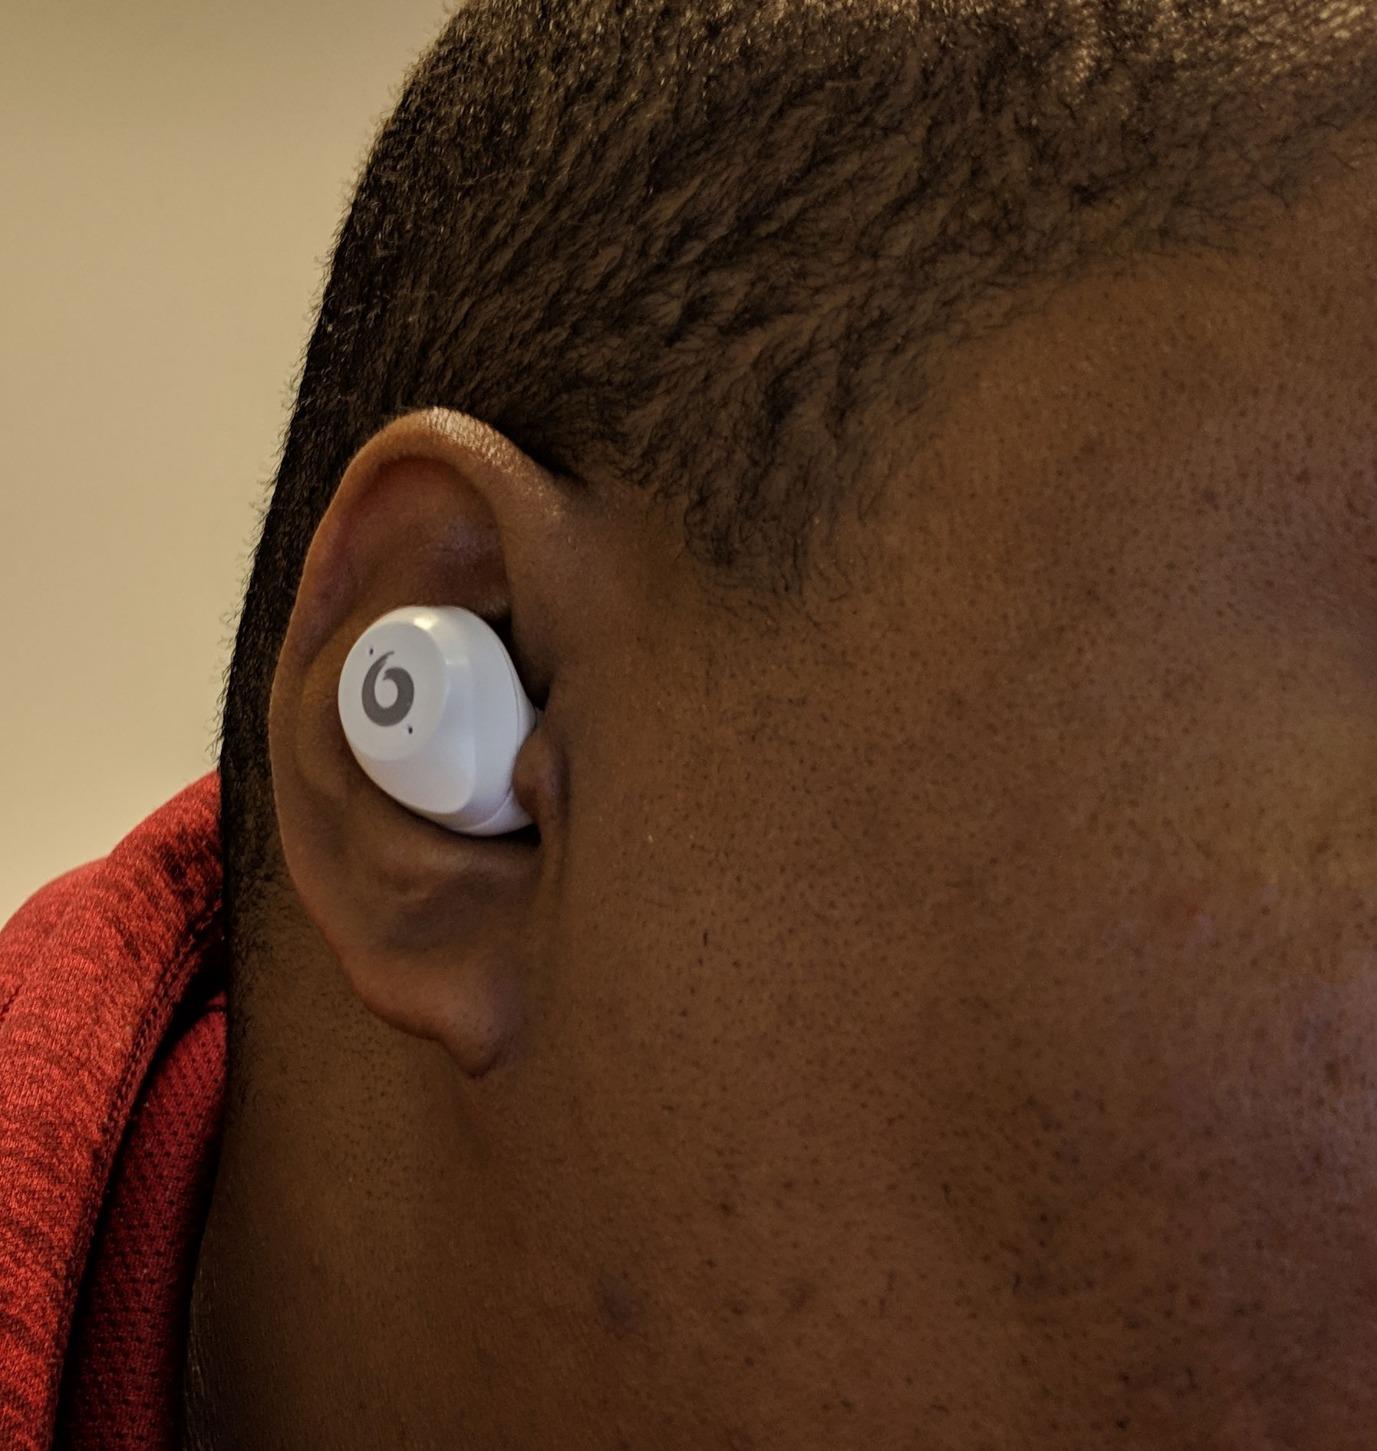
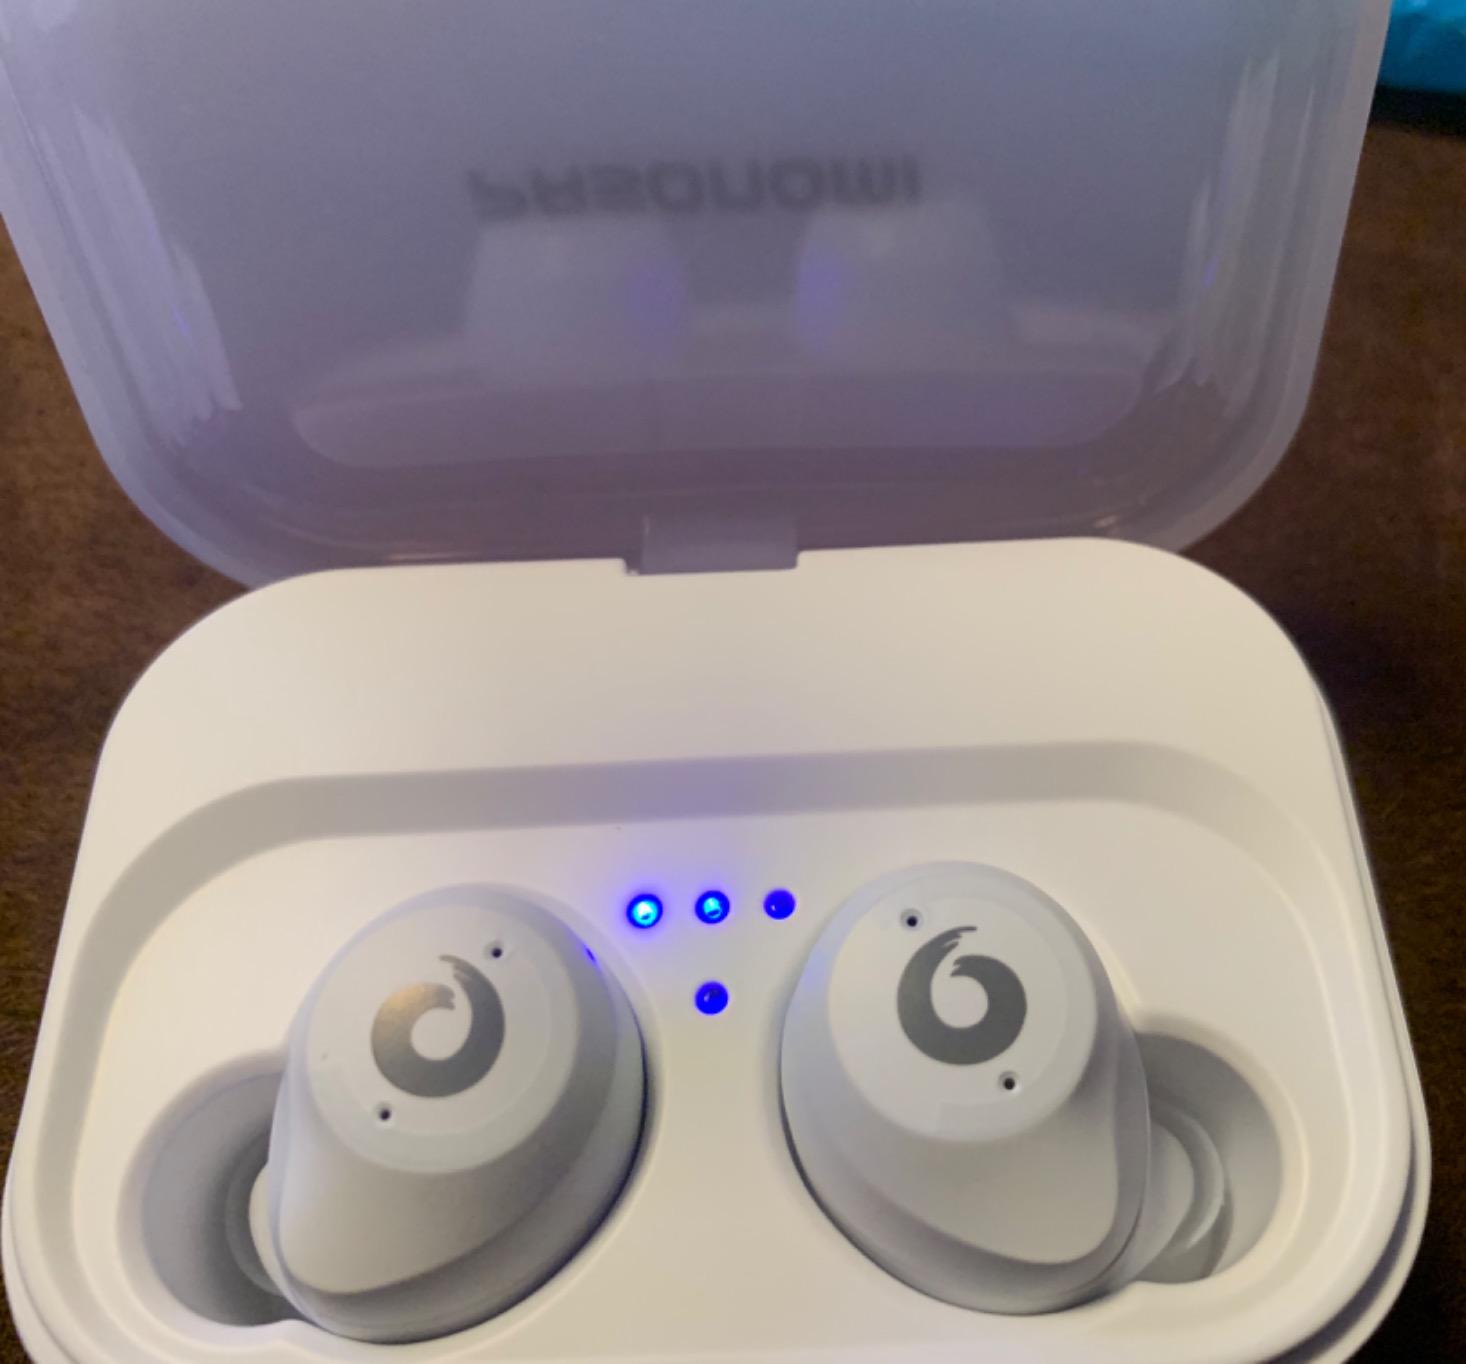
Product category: earbuds
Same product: yes